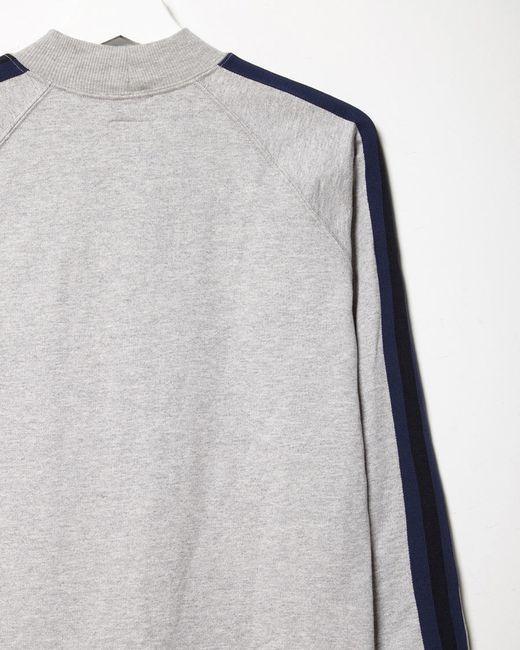
Rundhals-Thermo-T-Shirt mit schwarzen Streifen